COVID-19 pandemic in Spain

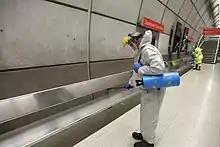
Disinfection of the underground in Bilbao, Basque Country, 21 March

On 13 March, Prime Minister of Spain Pedro Sánchez announced a declaration of a nationwide State of Alarm for 15 days, to become effective the following day after the approval of the Council of Ministers. The president of the Audiencia Nacional announced the suspension of all the ordinary functions of this Court for 15 days, keeping only the urgent proceedings and the court on duty. Judicial activity in the Community of Madrid, Basque Country, Igualada and Haro were suspended by an order of the General Council of the Judiciary. Vicepresident of Castile and León, Francisco Igea, announced the suspension of the Holy Week festivities in the region after talks with the regional administration. All provinces of Spain confirmed at least one positive after cases are confirmed in Ávila, Cuenca, Huesca, Palencia and Soria, leaving the Autonomous City of Ceuta and the islands of El Hierro and Formentera as the only territories without cases reported. Catalonia reported 190 new cases in the highest rise in cases in a day. The first two cases were reported in the autonomous city of Melilla.